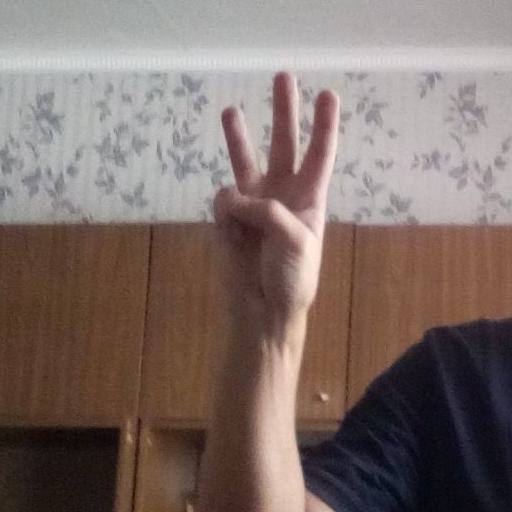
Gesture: three